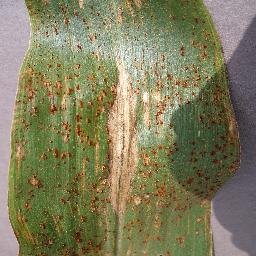
Label: Corn___Northern_Leaf_Blight